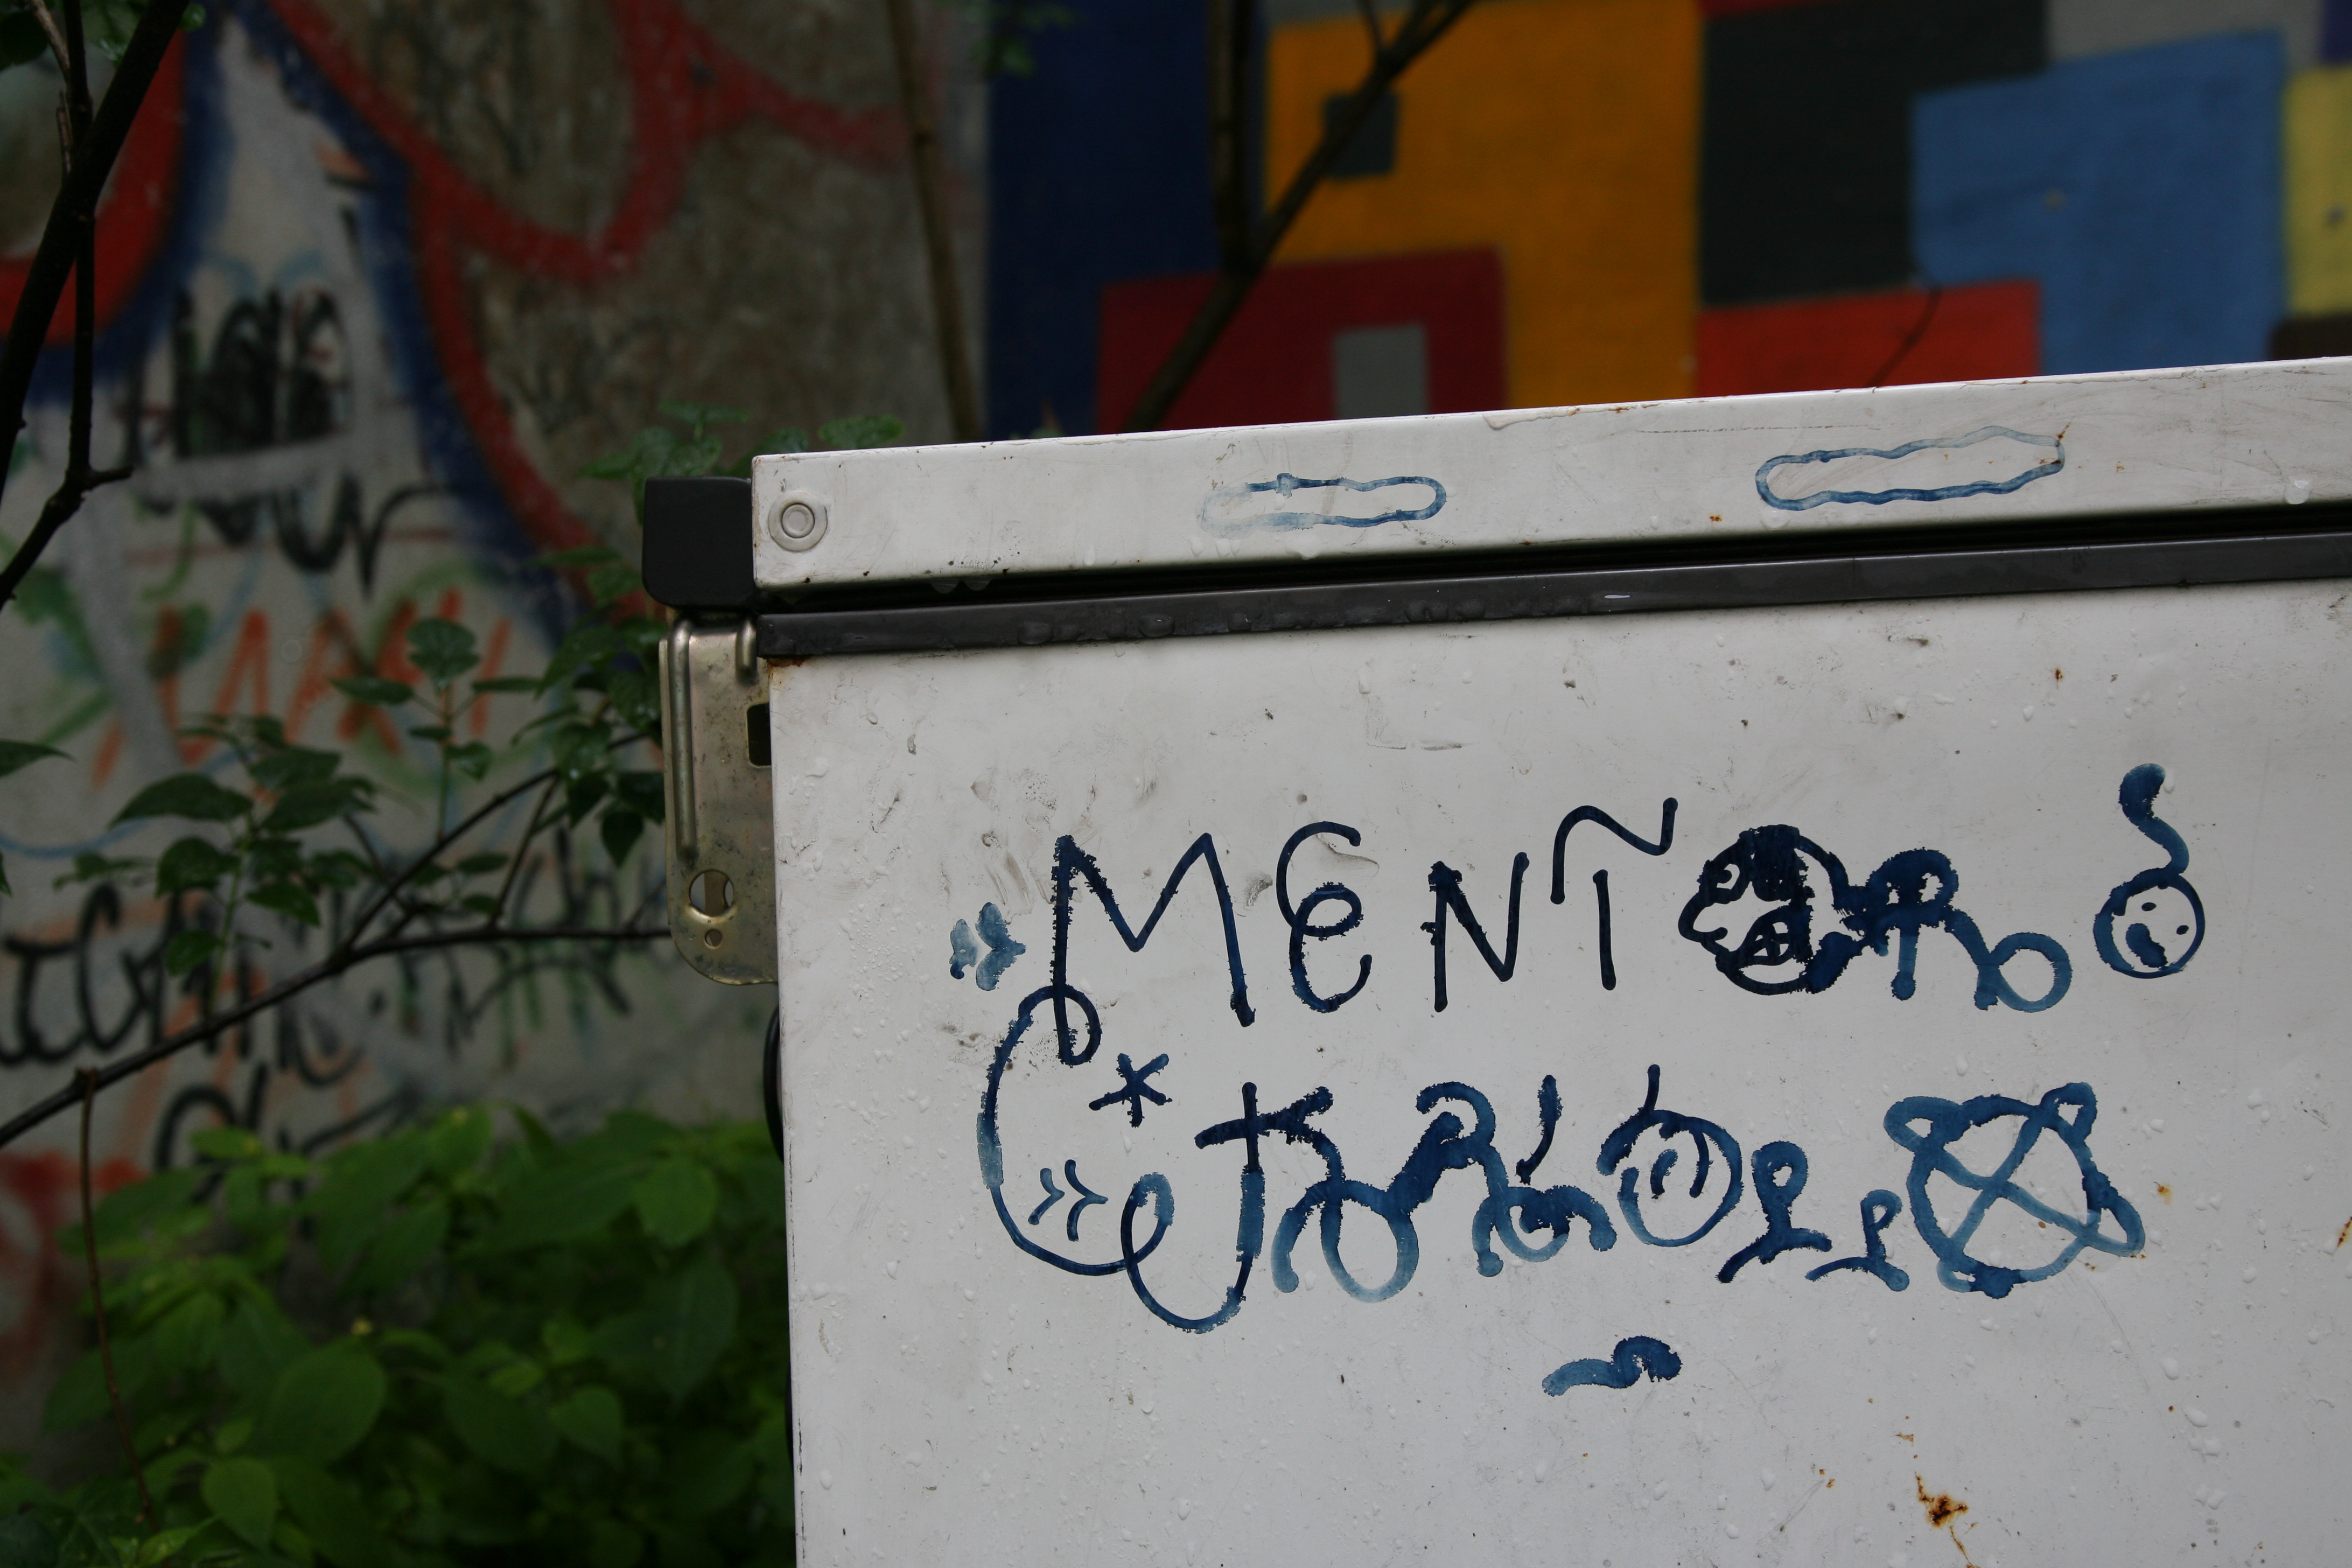
number, wall, sign, color, blue, graffiti, art, tag, germany, deutschland, allemagne, berlin, hostel, kreuzberg, regenbogen, regenbogenfabrik